Axel Ståhle

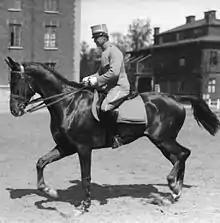

Axel Reinhold Ståhle (1 February 1891 – 21 November 1987) was a Swedish Army officer and horse rider who competed in the 1924 Summer Olympics. He and his horse "Cecil" finished seventh in the individual jumping event and won a gold medal with the Swedish jumping team.